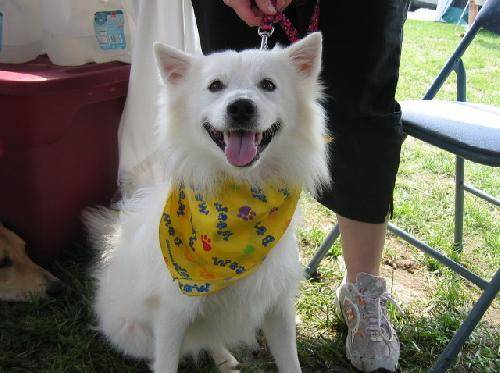
Label: dog